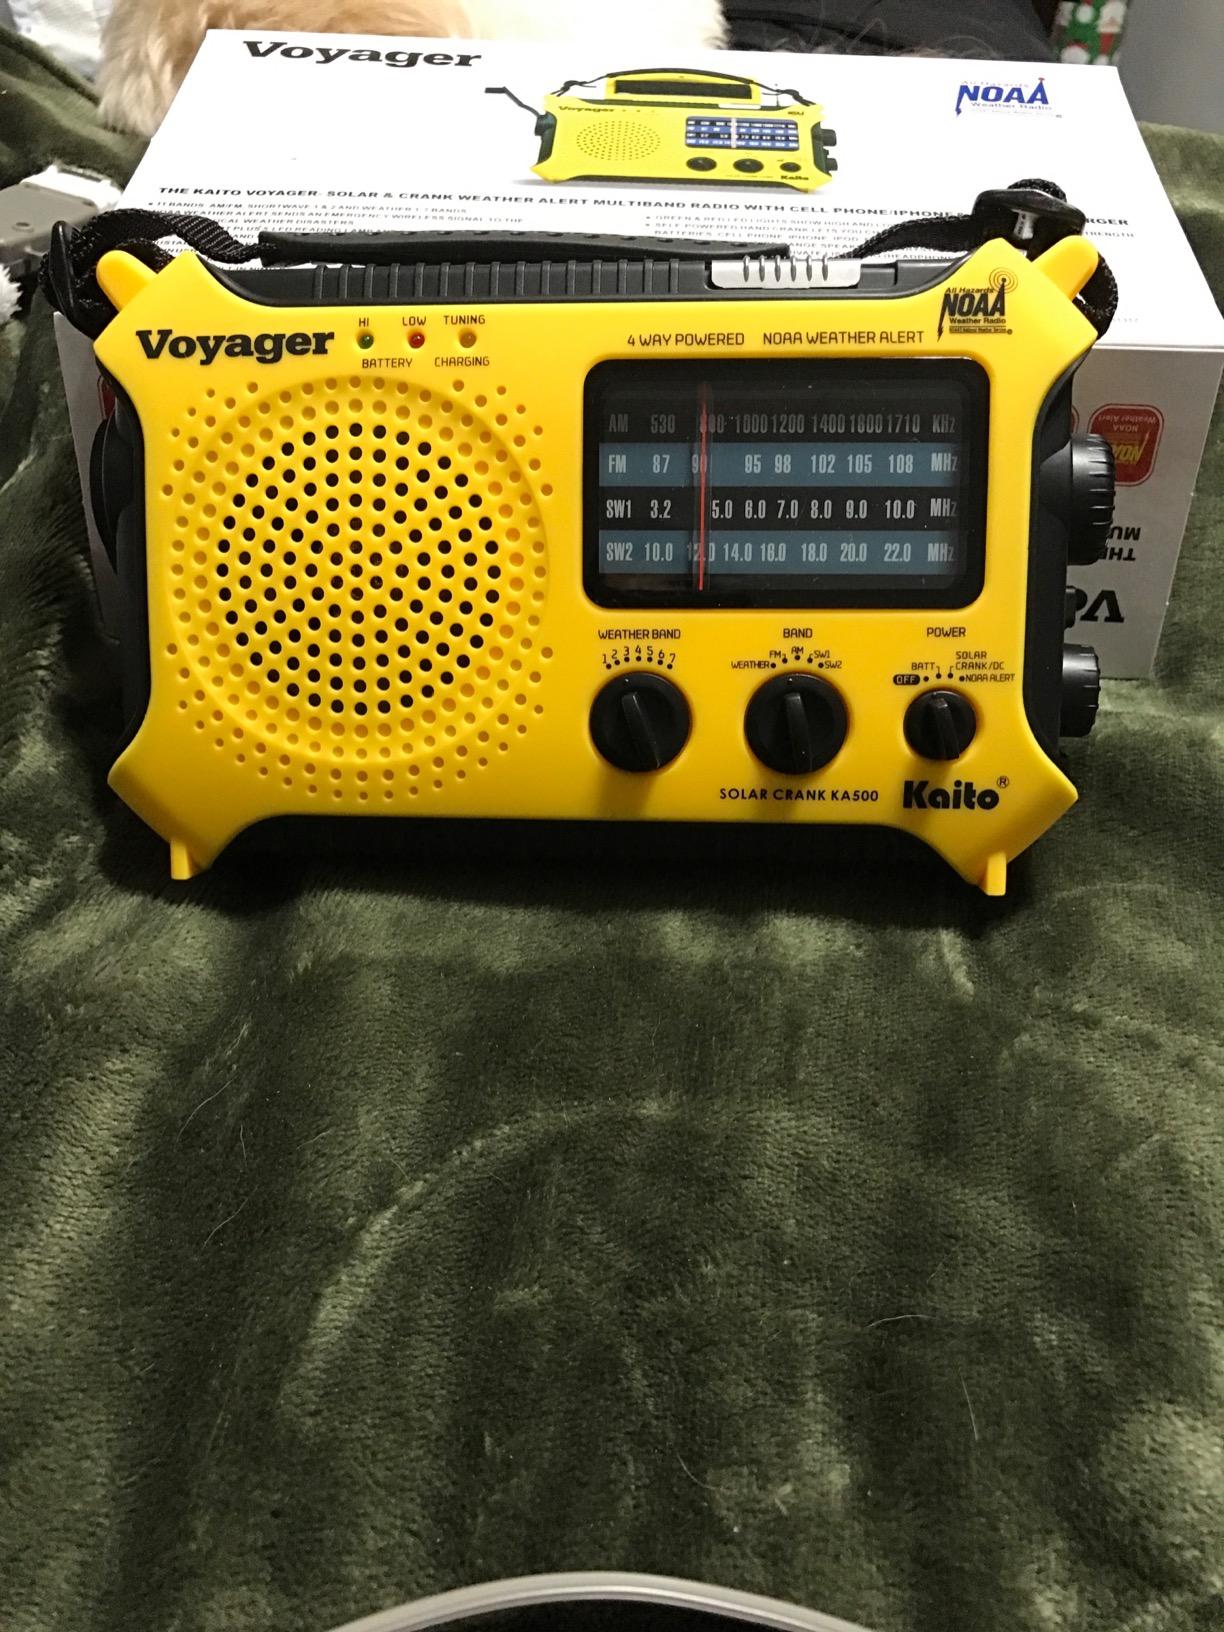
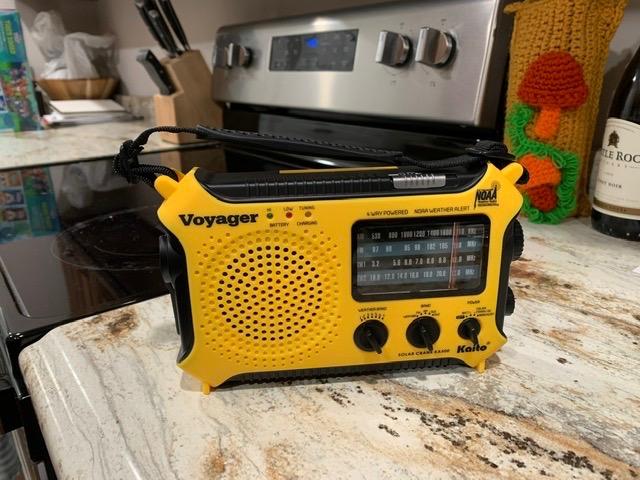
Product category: radio
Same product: yes